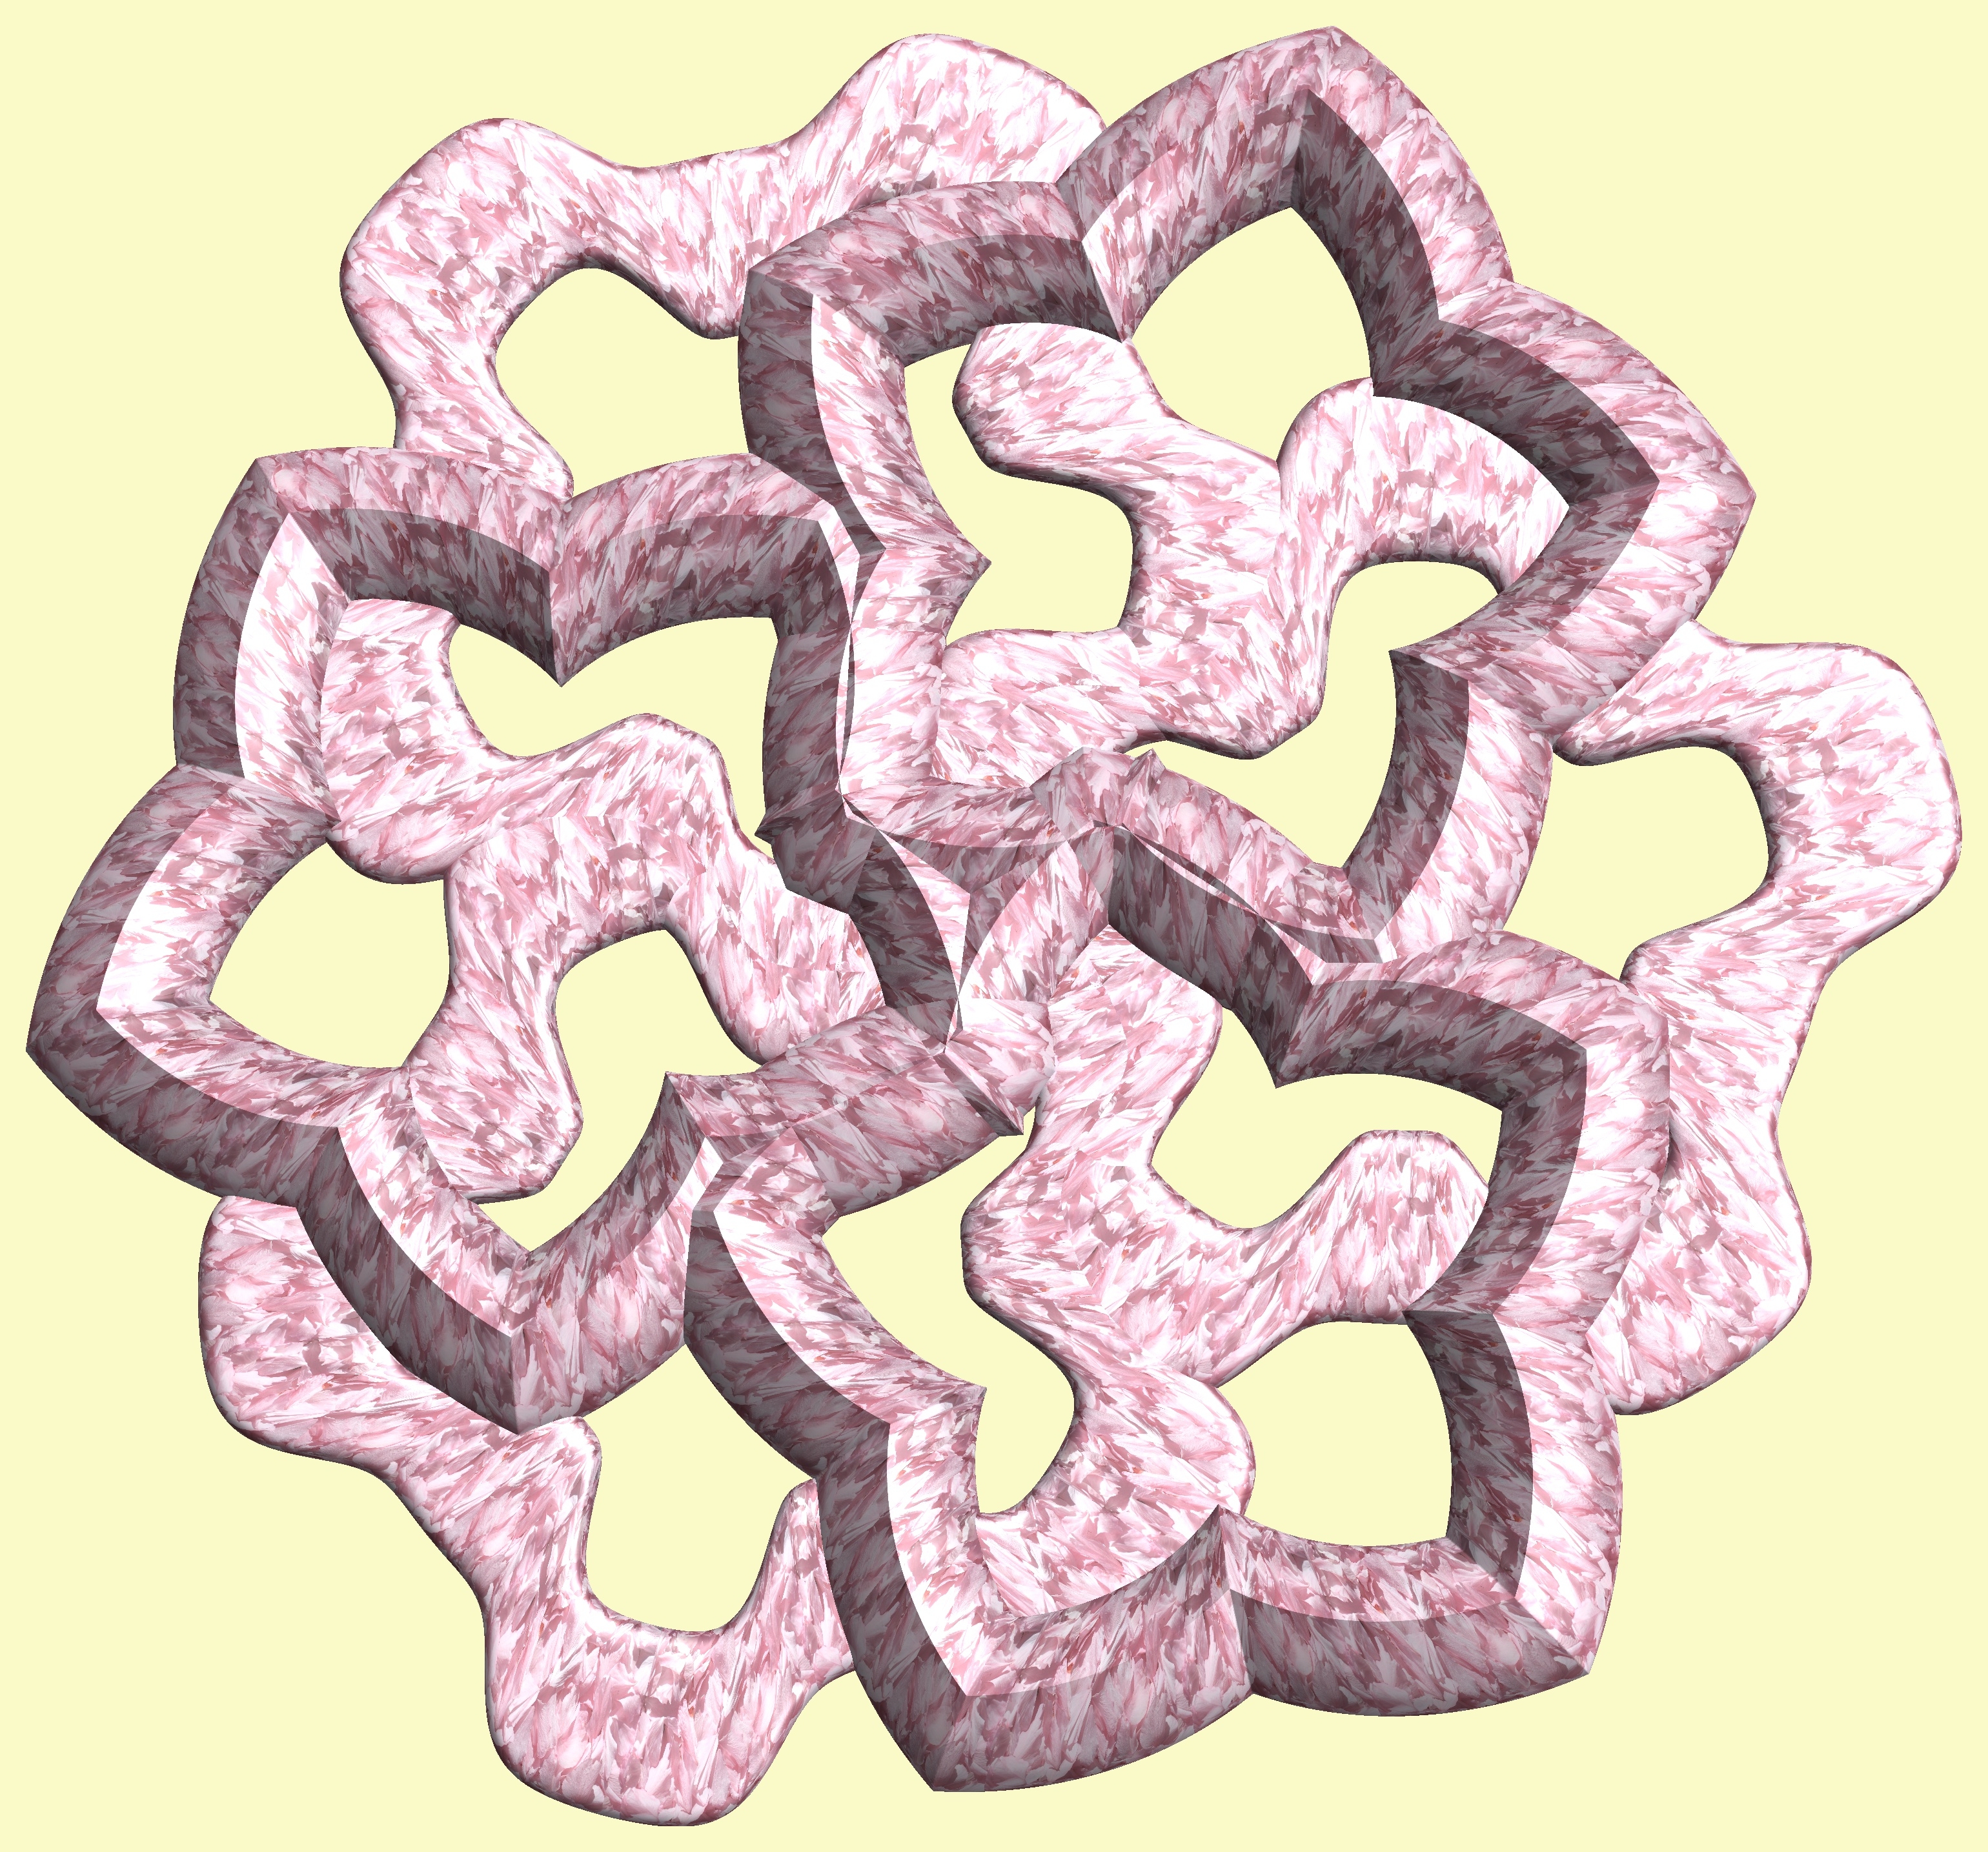
structure, texture, flower, pattern, pink, human body, font, art, figure, sketch, drawing, illustration, design, symmetry, 3d, graphic, organ, torus, mathematica, cg, parametricplot3d, code, program, algorithm, abstruct, mapping